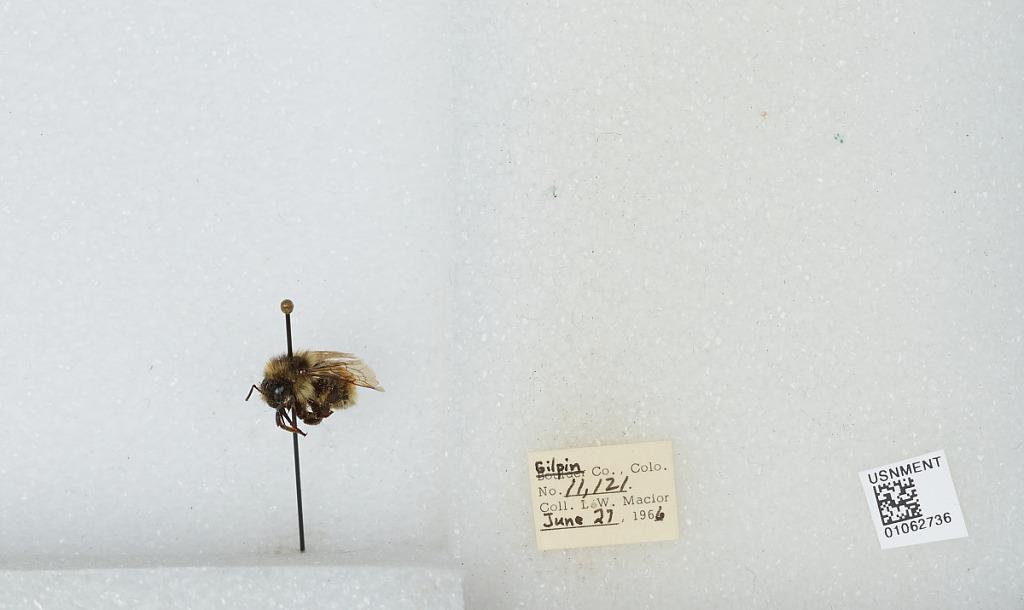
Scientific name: Bombus (Pyrobombus) bifarius Cresson
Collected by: L. Macior
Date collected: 1966-6-27
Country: United States
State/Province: Colorado
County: Gilpin
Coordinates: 39.86, -105.52